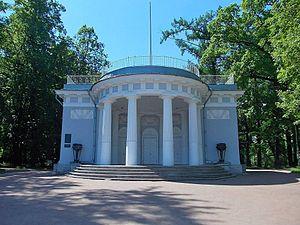
L'île Elaguine est une île à l'embouchure de la Neva, à Saint-Pétersbourg, en Russie.